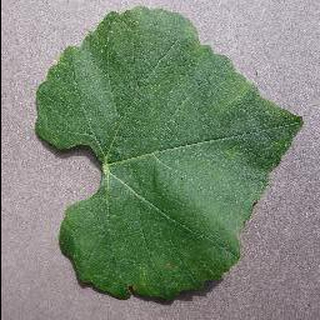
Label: healthy_grape